Slade Griffin

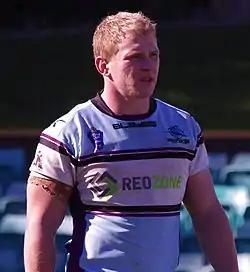
Griffin playing for the Storm-Sharks NSW Cup team in 2013.

In June, he re-signed with the Storm on a 1-year contract until the end of 2014. He went on to play 11 NRL games in his debut season.